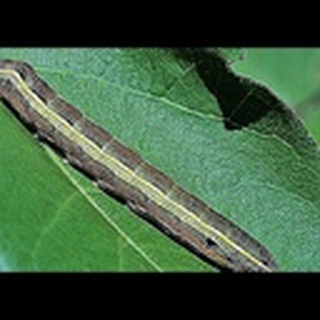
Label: cotton_army_worm